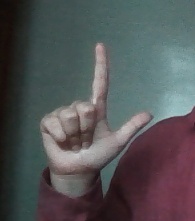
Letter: laam